Quezon City

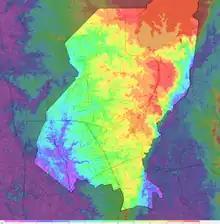
Elevation map of Quezon City. The drop in elevation along the eastern border of the city follows the length of the West Valley Fault.

On February 23, 1998, Republic Act. No. 8535 was signed by President Fidel Ramos, which paved the way for the creation of the City of Novaliches by carving out the 15 northernmost barangays of Quezon City. The voting process only includes the affected barangays, but then-city mayor of the town Ismael "Mel" Mathay Jr. lobbied to include the whole city. He also campaigned against the secession of Novaliches. In the succeeding plebiscite that was held on October 23, 1999, an overwhelming majority of Quezon City residents rejected the secession of Novaliches. Mathay was succeeded by Feliciano Belmonte Jr., who served as the city mayor from 2001 to 2010.